Krasnodar Higher Military Aviation School of Pilots

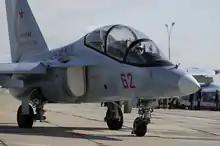
Yak-130 combat training aircraft at the school airfield

On August 1, 2015, the Flight Training Center (TsLP VUNTS VVVS VVA) was disbanded, and the branch VUNTS VVVV VVS (Krasnodar) was withdrawn from the VUNTS VVVV VVA named after. N. E. Zhukovsky and Yu. A. Gagarin" and was transformed into the Krasnodar Higher Military Aviation School of Pilots named after Hero of the Soviet Union A. K. Serov.